María Rosa Oliver

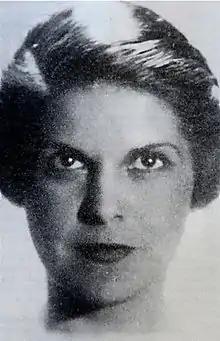

María Rosa Oliver or María Rosa Oliver Romero (10 September 1898 – 19 April 1977) was an Argentine short story writer, essayist, critic, translator and activist. She won the Lenin Peace Prize in 1957.